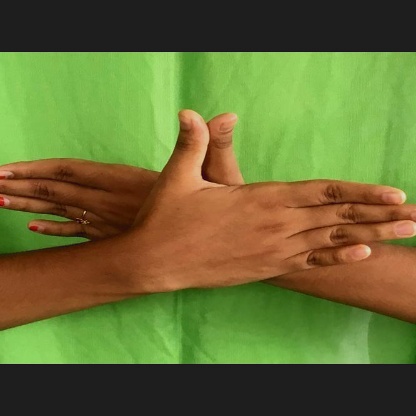
Mudra: Garuda